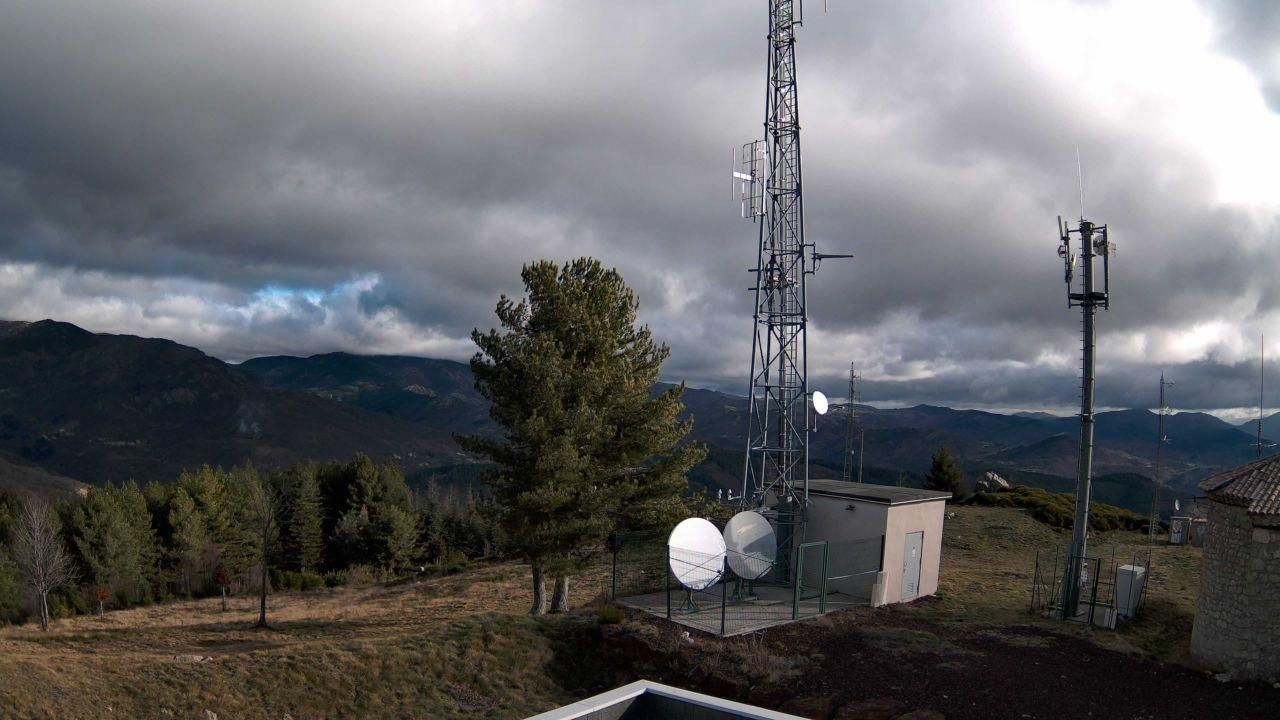
Fire: no
Smoke: yes